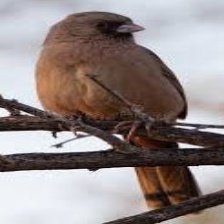
Species: ALBERTS TOWHEE
Scientific name: PIPILO ABERTI